Joo Hyun-mi

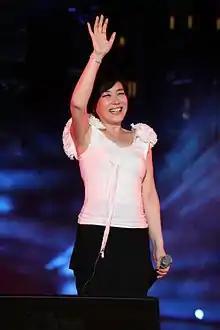

Joo Hyun-mi (born September 27, 1961) is a South Korean trot singer. Sometimes referred to as an "Empress of Trot", Joo is credited as being one of the leading figures in the trot music revival of the 1980s.